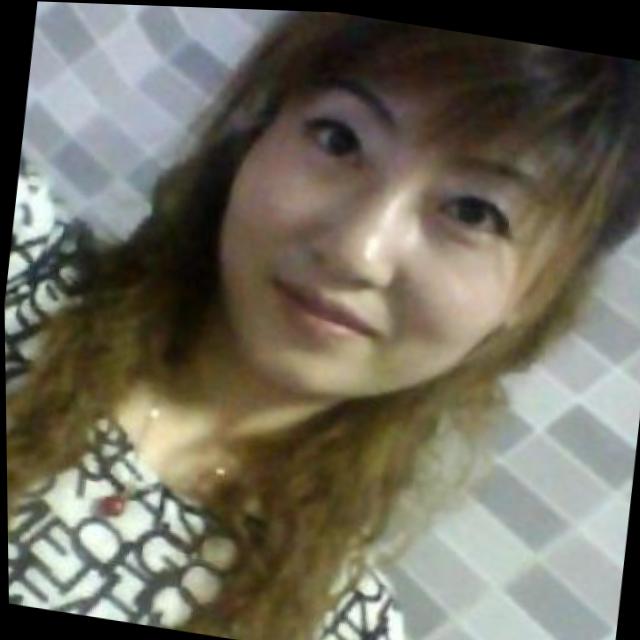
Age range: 21-44